Thurisind

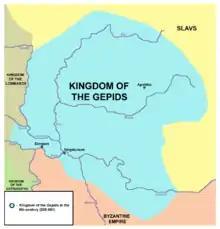
Territories held by the Gepids in the middle of the 6th century and the bordering powers. On the south stands the Byzantine Empire, while to the west are the Lombards.

The Gepids were a major Germanic people in what is now eastern Hungary, western Romania, and northern Serbia. Although the details of his early life are not known, Thurisind is believed to have risen to power in about 548. After the death of Elemund, the previous king, he seized the throne in a coup d'état and forced Elemund's son Ostrogotha into exile. Ostrogotha and his followers found refuge among the Gepids' neighbours and enemies, the Lombards, another Germanic people who had just settled in the western part of the Pannonian Basin. The Gepids had inhabited parts of the basin since the 3rd century. They reached prominence in the 5th century when, under King Ardaric, they played a key role in destroying the Hunnic Empire. Ardaric and his people benefited more than anybody else from this victory, gaining the former Roman province of Dacia.